Yvette D'Ath

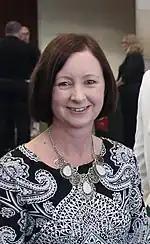
D'Ath in 2014

Yvette Maree D'Ath (born 26 July 1970) is an Australian politician. She served as the Labor member for Redcliffe in the Legislative Assembly of Queensland from 2014 until her retirement in 2024. D'Ath served as Attorney-General and Minister for the Prevention of Family and Domestic Violence from 2023 to 2024. Prior to this she held an extensive list of various ministerial and other governmental positions, including Minister for Justice and Leader of the House. She was previously a Labor member of the Australian House of Representatives representing the outer Brisbane seat of Petrie from 2007 until her defeat at the 2013 Australian federal election.